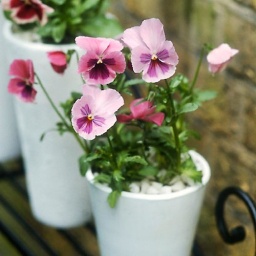
Pansies in white pots